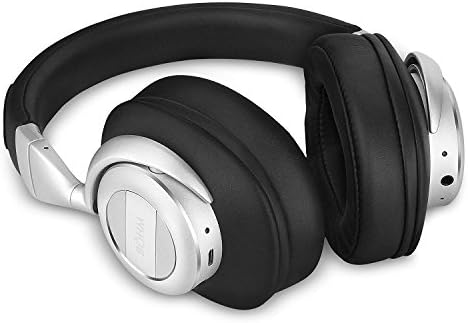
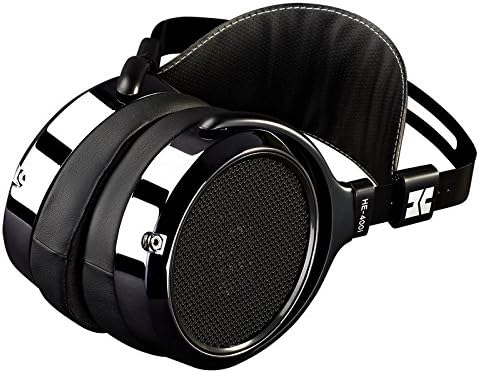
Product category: headphones
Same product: no